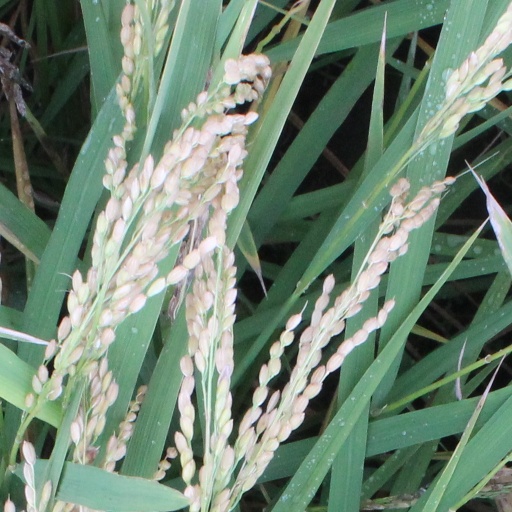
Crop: rice